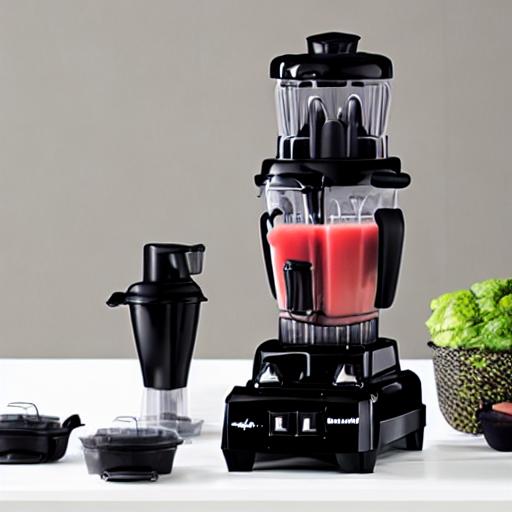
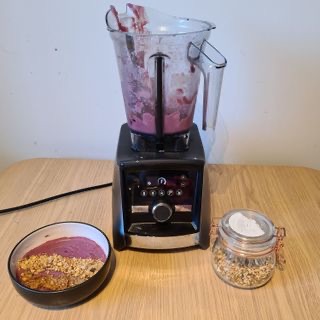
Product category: items_blender
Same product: no